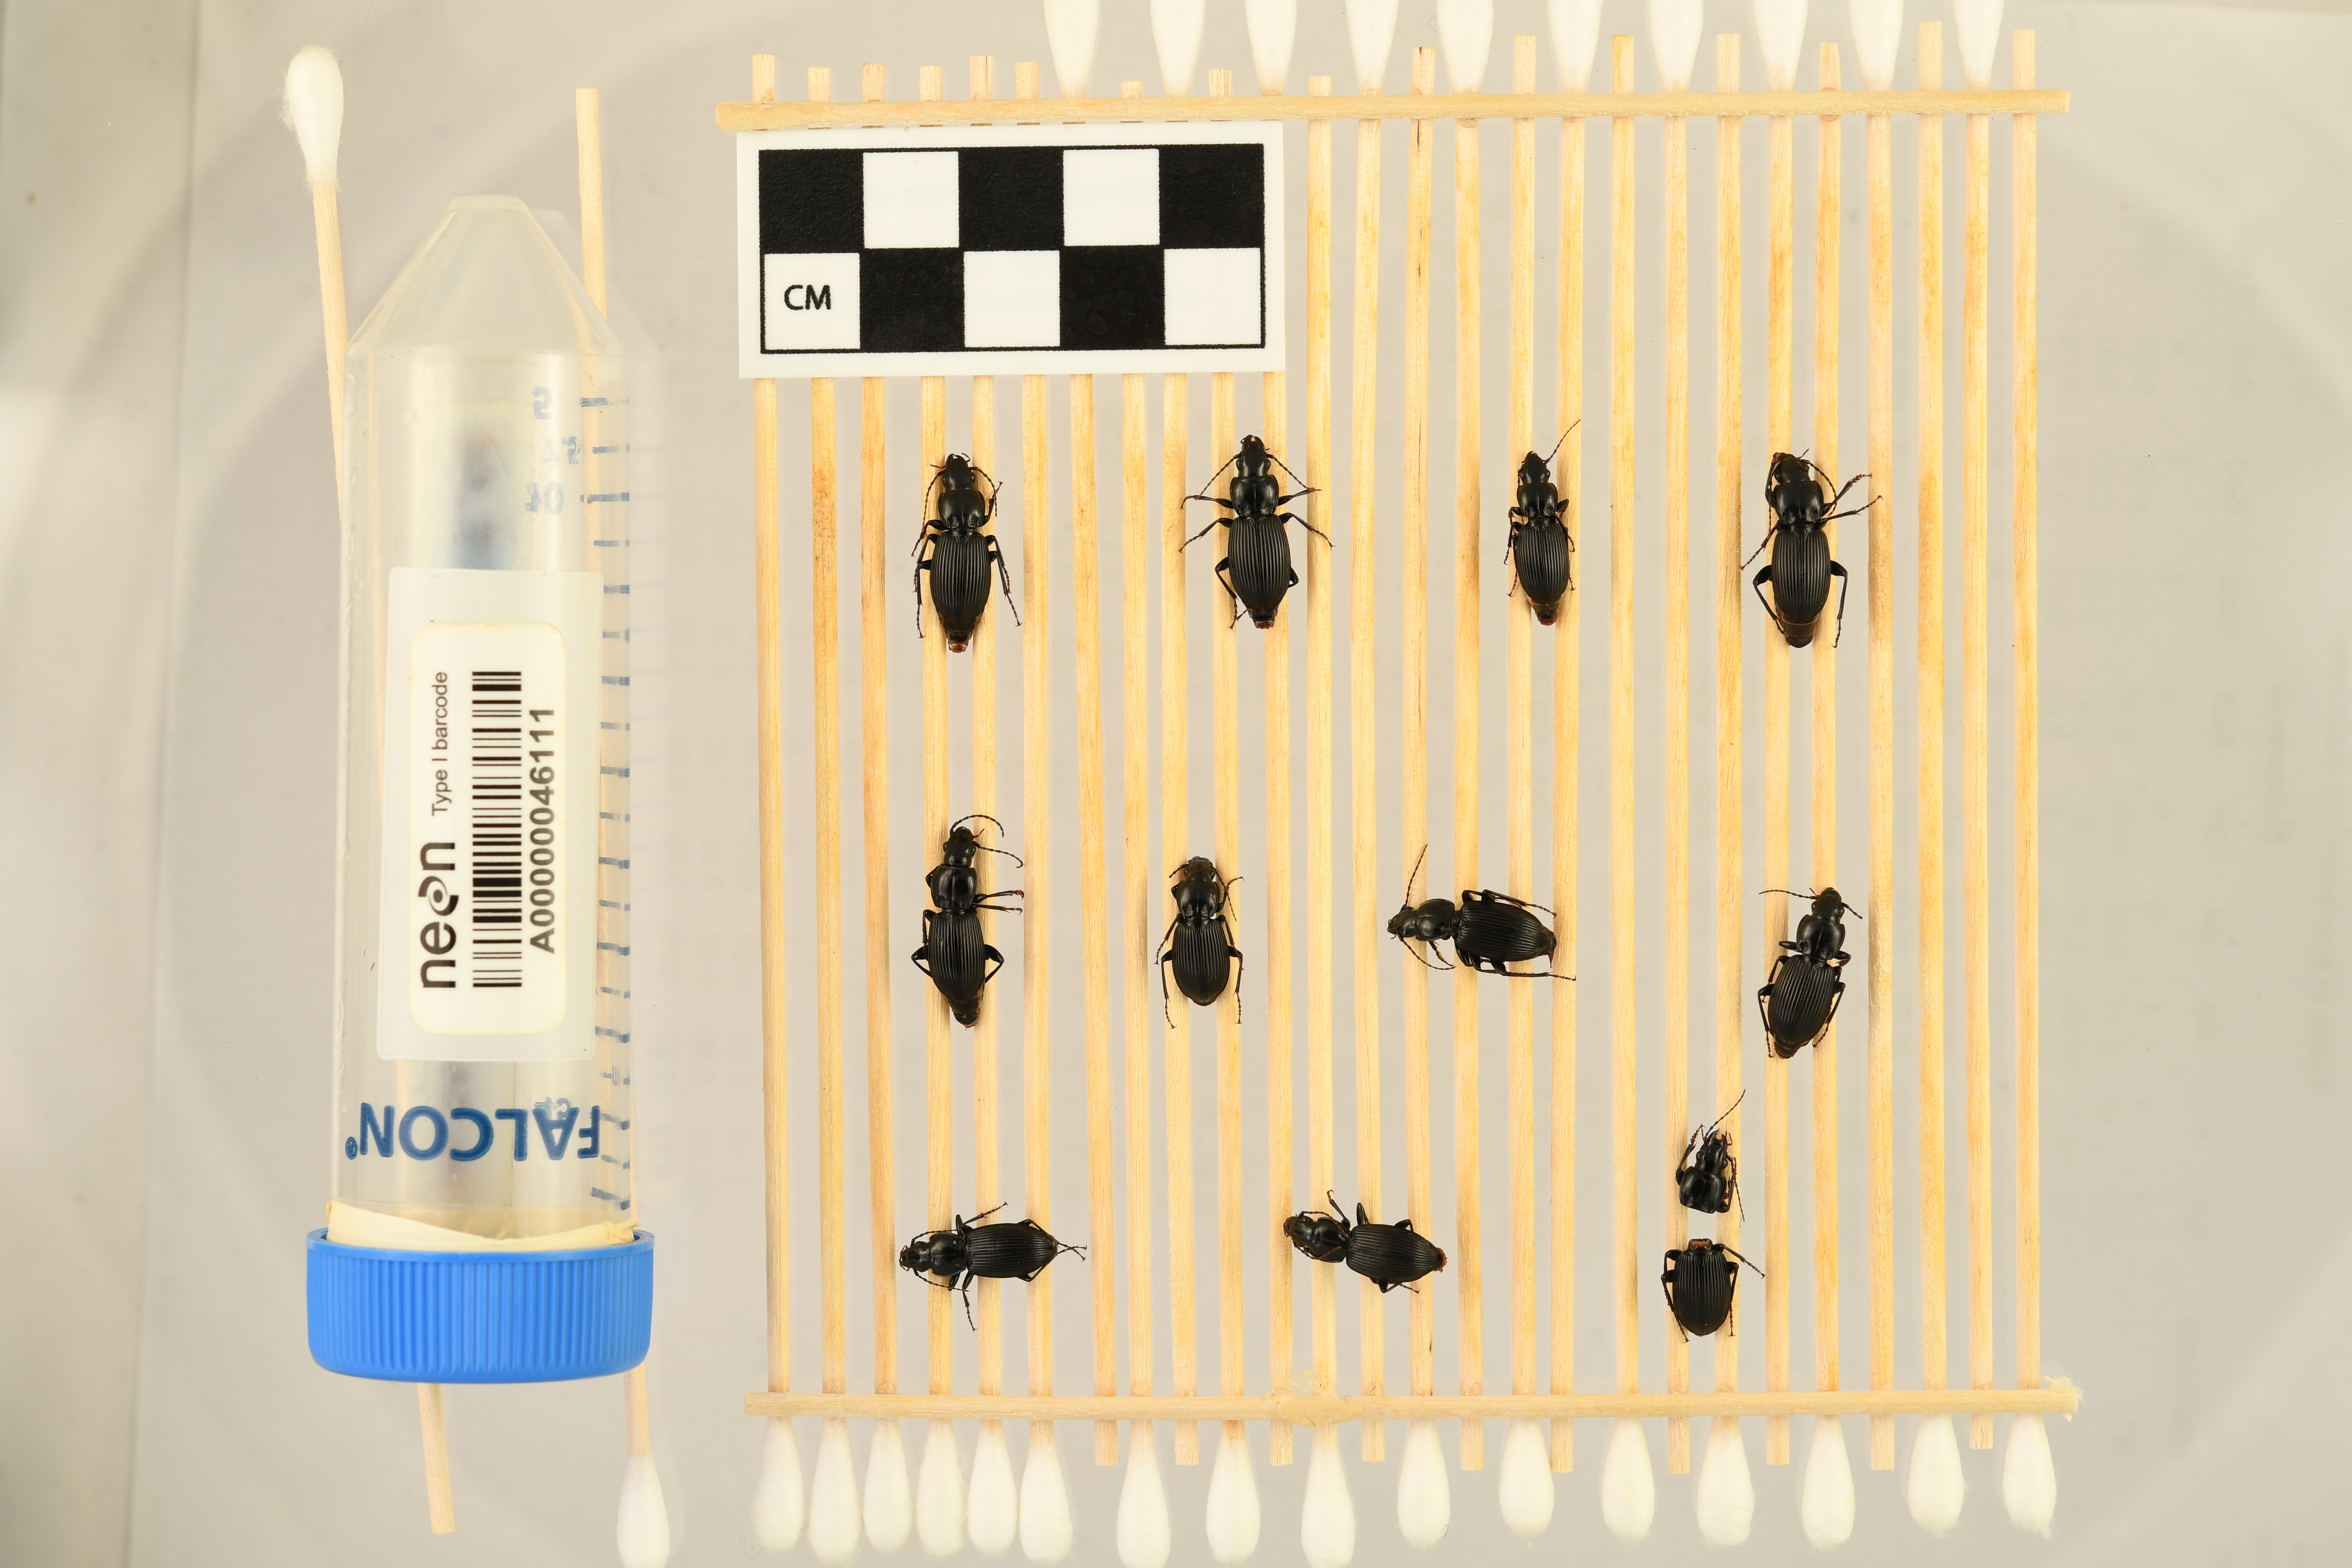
Pterostichus coracinus — Mountain Lake Biological Station NEON, plot MLBS_002. Beetle 11, ElytraLength: 0.7718 cm (lying flat: Yes)

Pterostichus coracinus — Mountain Lake Biological Station NEON, plot MLBS_002. Beetle 11, ElytraWidth: 0.4674 cm (lying flat: Yes)